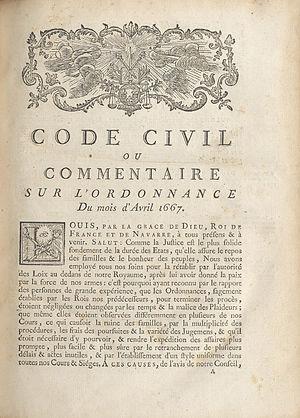
Code civil, ou commentaire sur l'ordonnance, Du mois d'Avril 1667